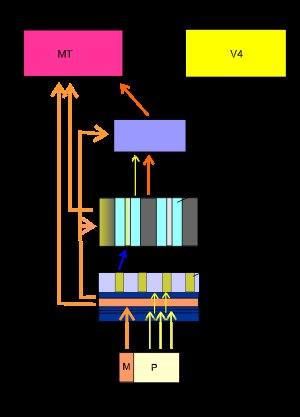
Le cortex visuel occupe le lobe occipital du cerveau et est chargé de traiter les informations visuelles.